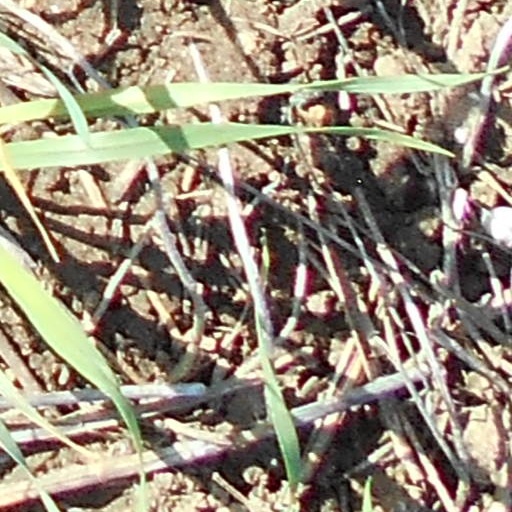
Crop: wheat